Jay Cimino

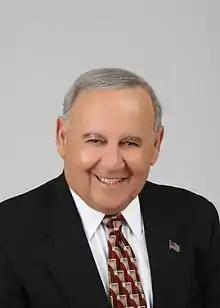
Cimino in 2013

Gerald Dominic "Jay" Cimino (April 20, 1936 – February 24, 2024) was an American businessman from Trinidad, Colorado. He was best known locally for being the CEO of the Phil Long Automotive Group and for founding Mount Carmel Health, Wellness and Community Center. The former is the largest independently owned car dealership in Colorado. The latter is a 501c(3) nonprofit organization and his passion project. Cimino died on February 24, 2024, at the age of 87.